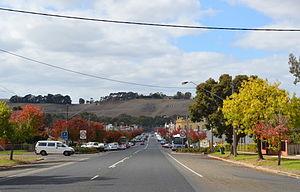
Casterton est une ville de l'État de Victoria en Australie, située sur la Glenelg Highway, à 42 kilomètres à l'est de la frontière avec l'Australie-Méridionale, dans le Comté de Glenelg. La rivière Glenelg traverse la ville. Casterton tire son nom du village de Casterton, dans le sud-est du comté de Cumbria en Angleterre.